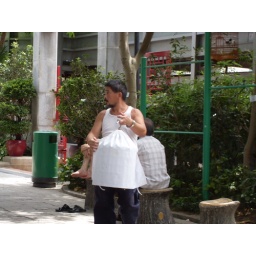
in bird market